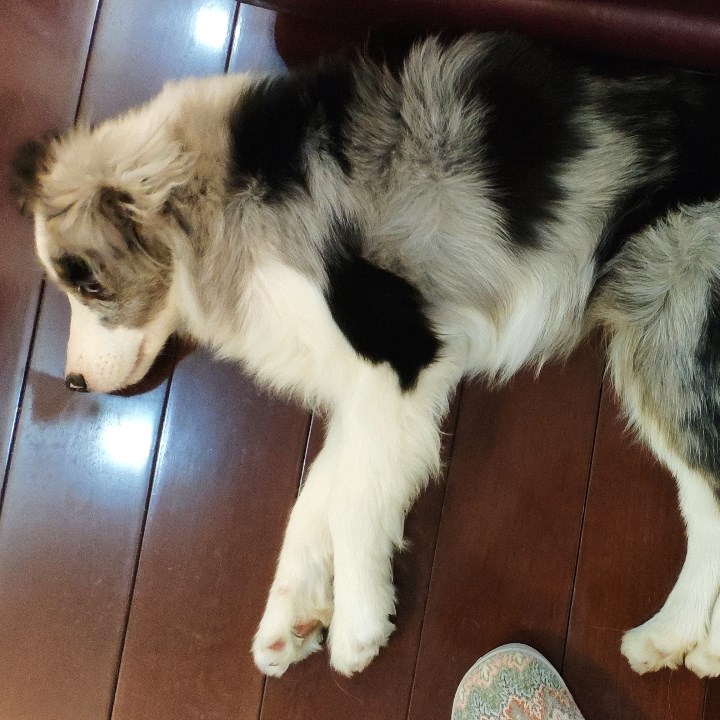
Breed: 245-n000098-Australian_Shepherd